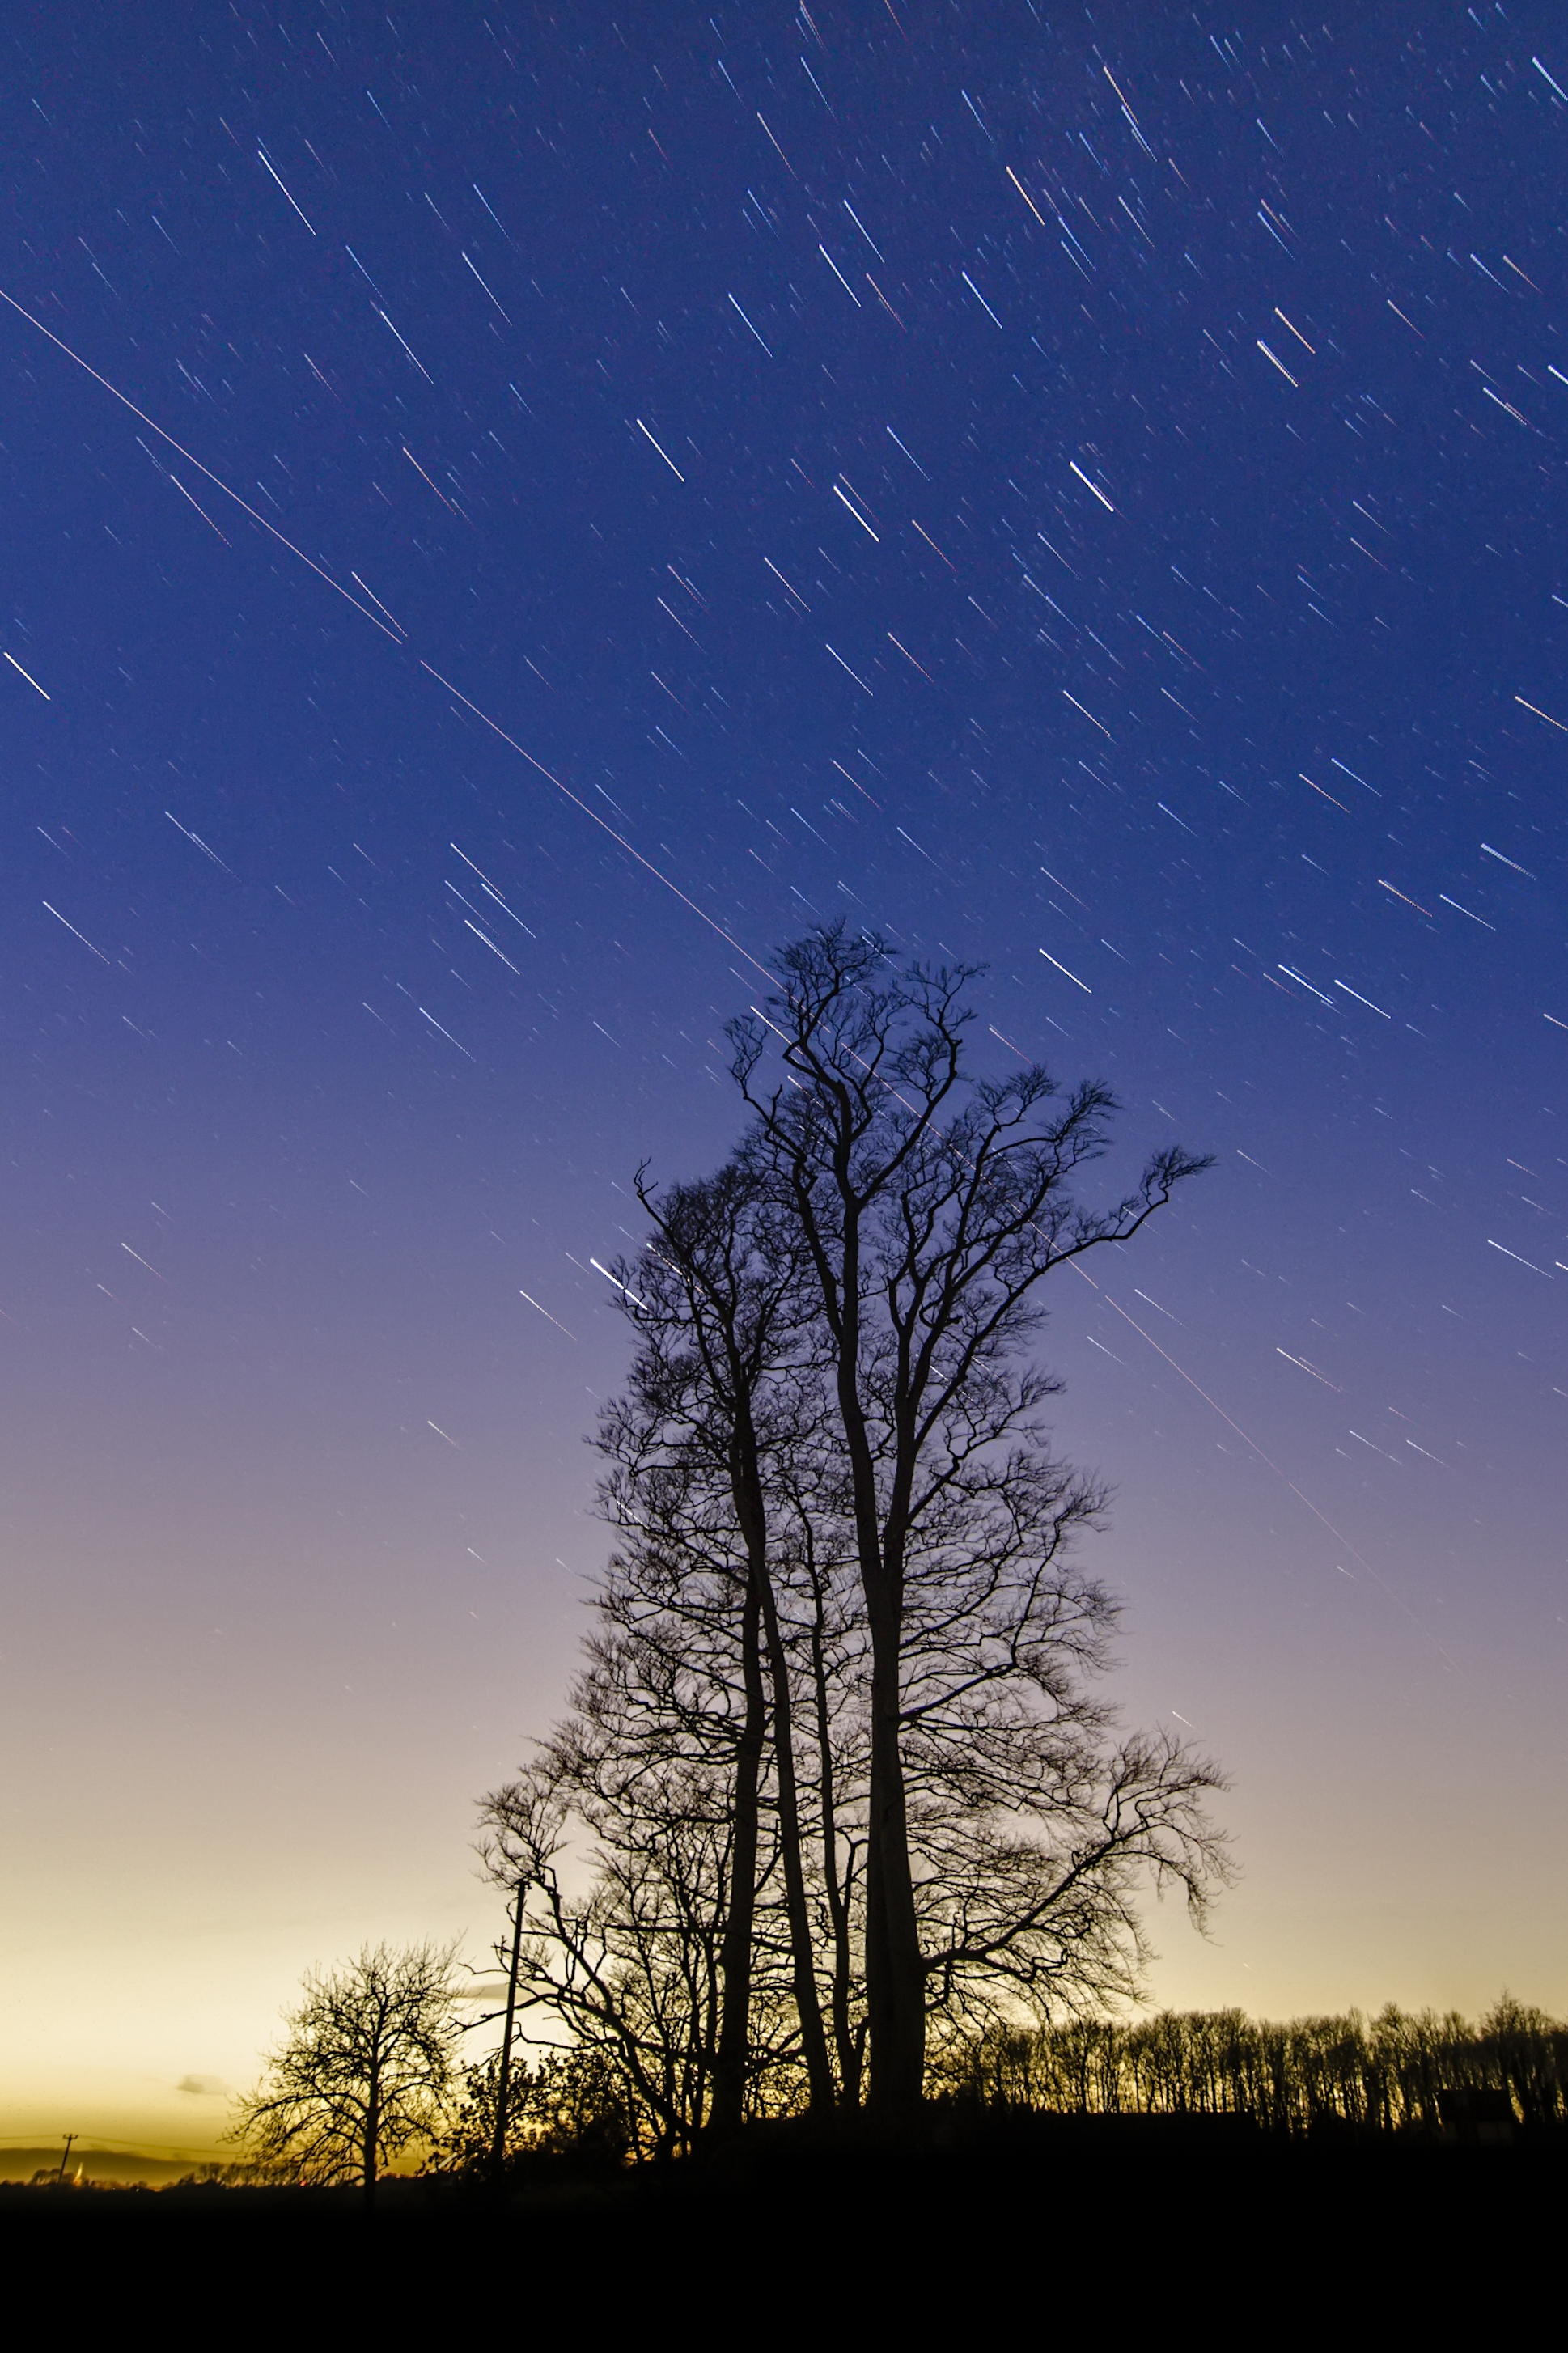
tree, treeline, horizon, silhouette, cloud, sky, sunrise, sunset, night, morning, star, purple, dawn, atmosphere, dusk, evening, blue, christmas, moonlight, england, astronomy, stars, branches, o, astrophotography, trails, heavens, startrails, chichester, iss, astronomical object, atmospheric phenomenon